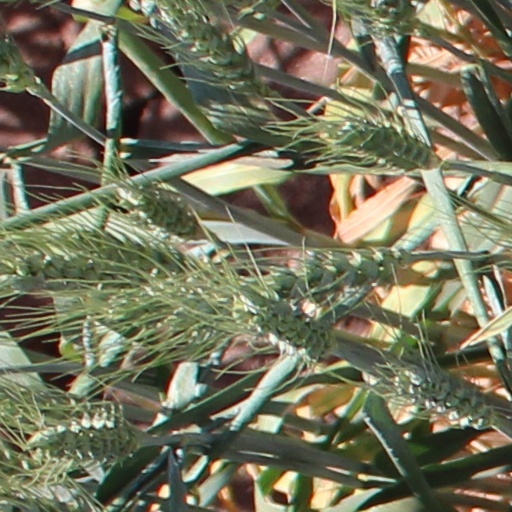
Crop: wheat